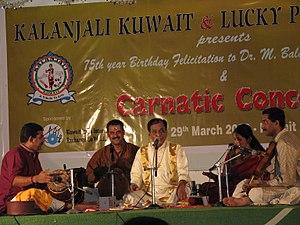
Dr Balamuralikrishna est un chanteur indien éminent de musique carnatique, né le 6 octobre 1930 dans la ville de Sankaraguptam et mort le 22 novembre 2016 à Chennai.